Rui Ka Bojh

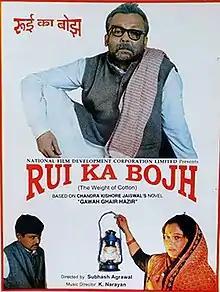
Poster

Rui Ka Bojh ("The Weight of Cotton") is a 1997 Hindi drama film directed by Subhash Agarwal, based on Chandra Kishore Jaiswal's novel "Gawah Ghair Hazir" with Pankaj Kapoor, Reema Lagoo and Raghubir Yadav in lead roles.